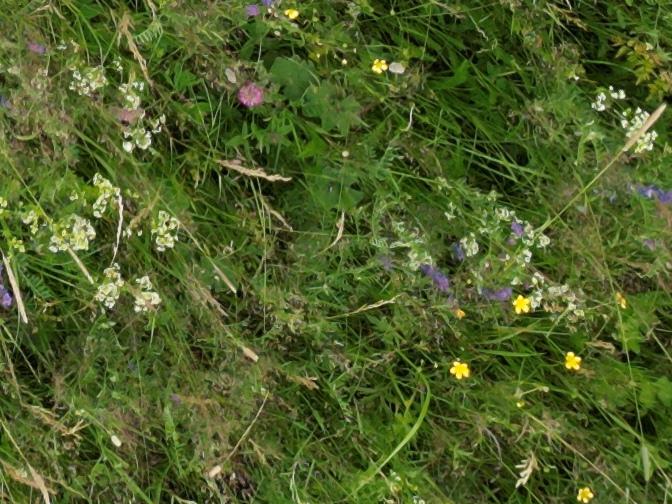
Flowers visible:  daisy flowers, yarrow flowers, yarrow flowers, yarrow flowers,  daisy flowers,  daisy flowers, yarrow flowers, yarrow flowers